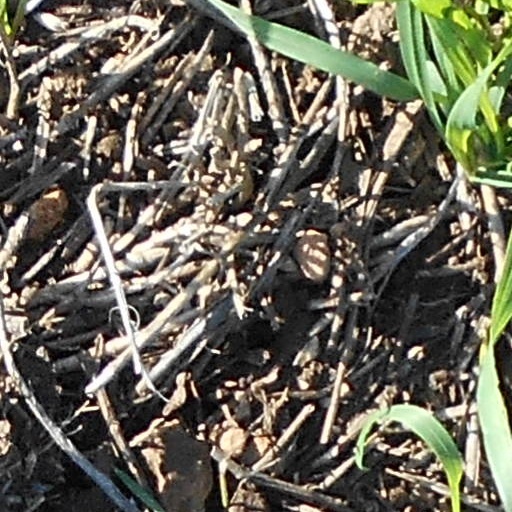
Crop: wheat